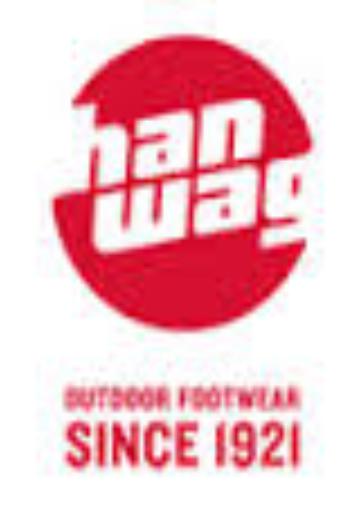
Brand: Hanwag
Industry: Sports